History of the Jews in Thessaloniki

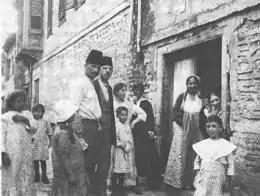
Jewish family of Salonika in 1917

The history of the Jews of Thessaloniki reaches back two thousand years. The city of Thessaloniki (also known as Salonika) housed a major Jewish community, mostly Eastern Sephardim, until the middle of the Second World War. Sephardic Jews immigrated to the city following the expulsion of Jews from Spain by Catholic rulers under the Alhambra Decree of 1492.